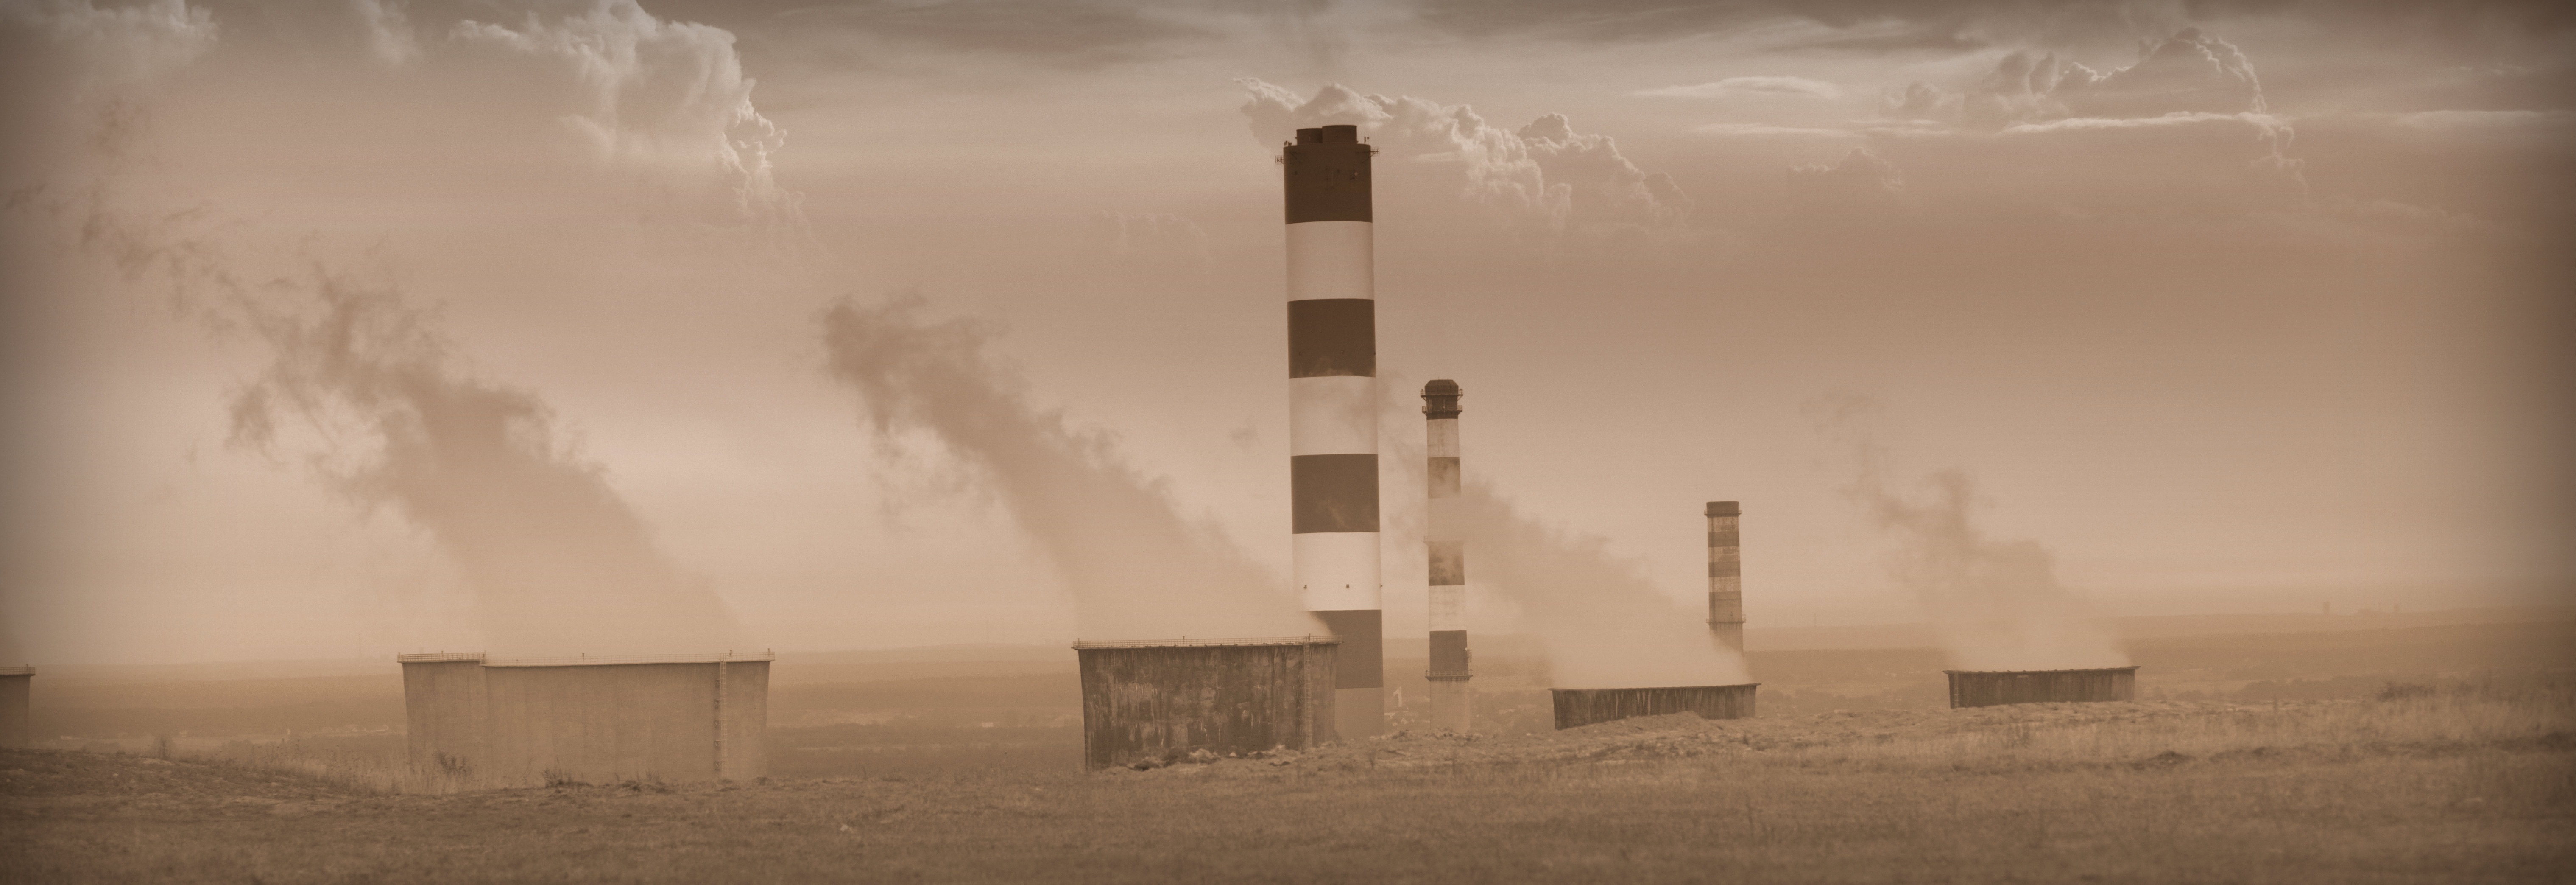
fog, mist, sunlight, morning, view, weather, chimney, haze, dust, factory, temple, poland, silesia, the industry, power station, atmospheric phenomenon, atmosphere of earth, aziska g rne